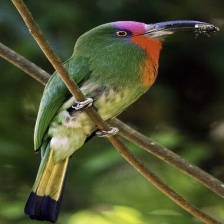
Species: RED BEARDED BEE EATER
Scientific name: NYCTYORNIS AMICTUS
ImageNet parent category: bee_eater